Chinatown, San Francisco

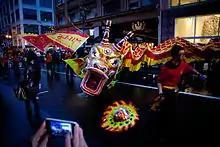
Dragon on Geary, 2011

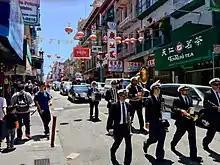
Funeral procession in Chinatown along Grant with marching band, taken facing south near the corner of Grant and Jackson, 2016

Relations between the United States and Qing China were normalized through the Burlingame Treaty of 1868. Among other terms, the treaty promised the right of free immigration and travel within the United States for Chinese. Business leaders saw China as a plentiful source of cheap labor, and celebrated the treaty's ratification. But this did not last for long.